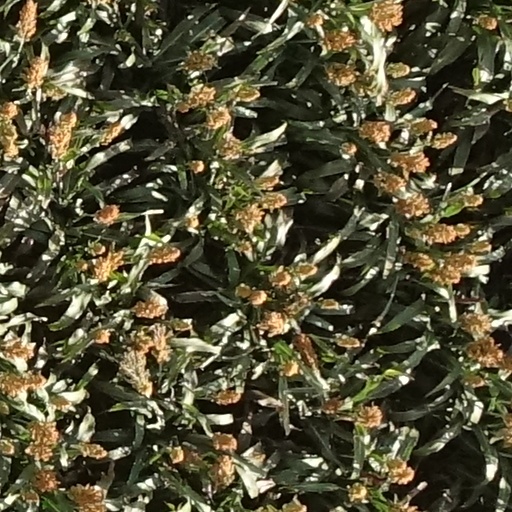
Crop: sorghum